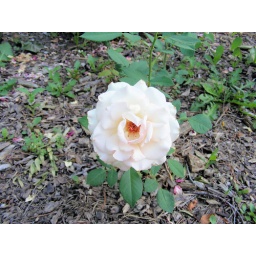
A pretty white flower that I macroed. Taken at Mt. Vernon Gardens in Omaha,NE.